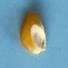
Maize quality: Good